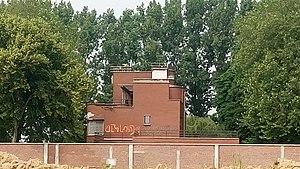
Maison Dumont - Art Nouveau -
Charles Vollery, né à Montreux en Suisse le 26 août 1912 et décédé après 1999, est un architecte du Nord de la France.
Cet article recense une partie des monuments historiques du Nord, en France.